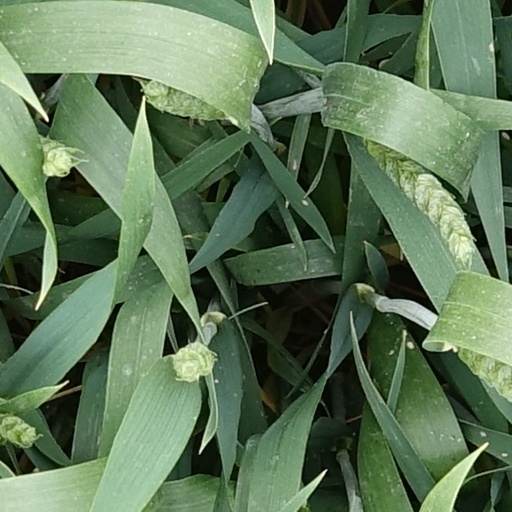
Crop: wheat